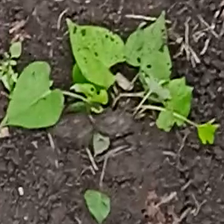
Weed species: Obscure_morning _glory(Ipomoea obscura)